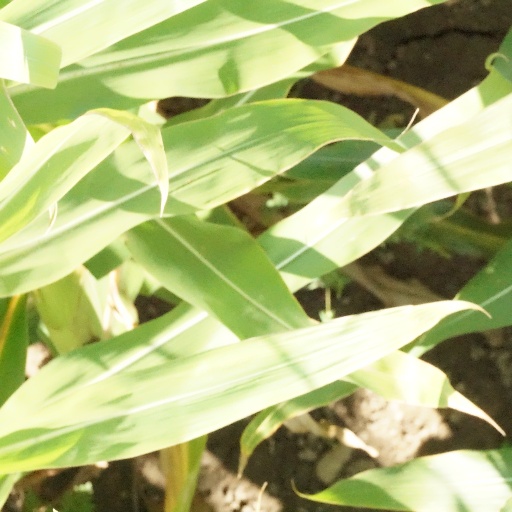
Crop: maize; corn